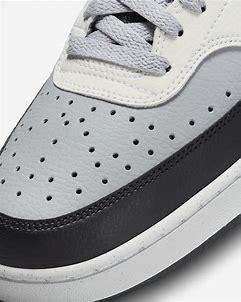
Brand: Nike
Model: Court Vision Next Nature